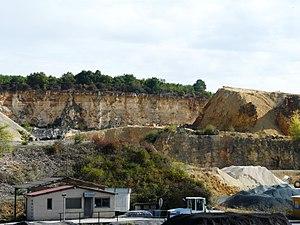
Carrière de calcaire, Savignac-les-Églises, Dordogne, France
Savignac-les-Églises est une commune française située dans le département de la Dordogne, en région Nouvelle-Aquitaine.